Tank car

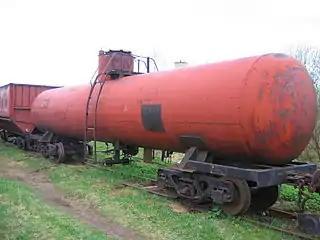
Narrow gauge tank wagon, gauge

A milk car is a specialized type of tank car designed to carry raw milk between farms, creameries, and processing plants.